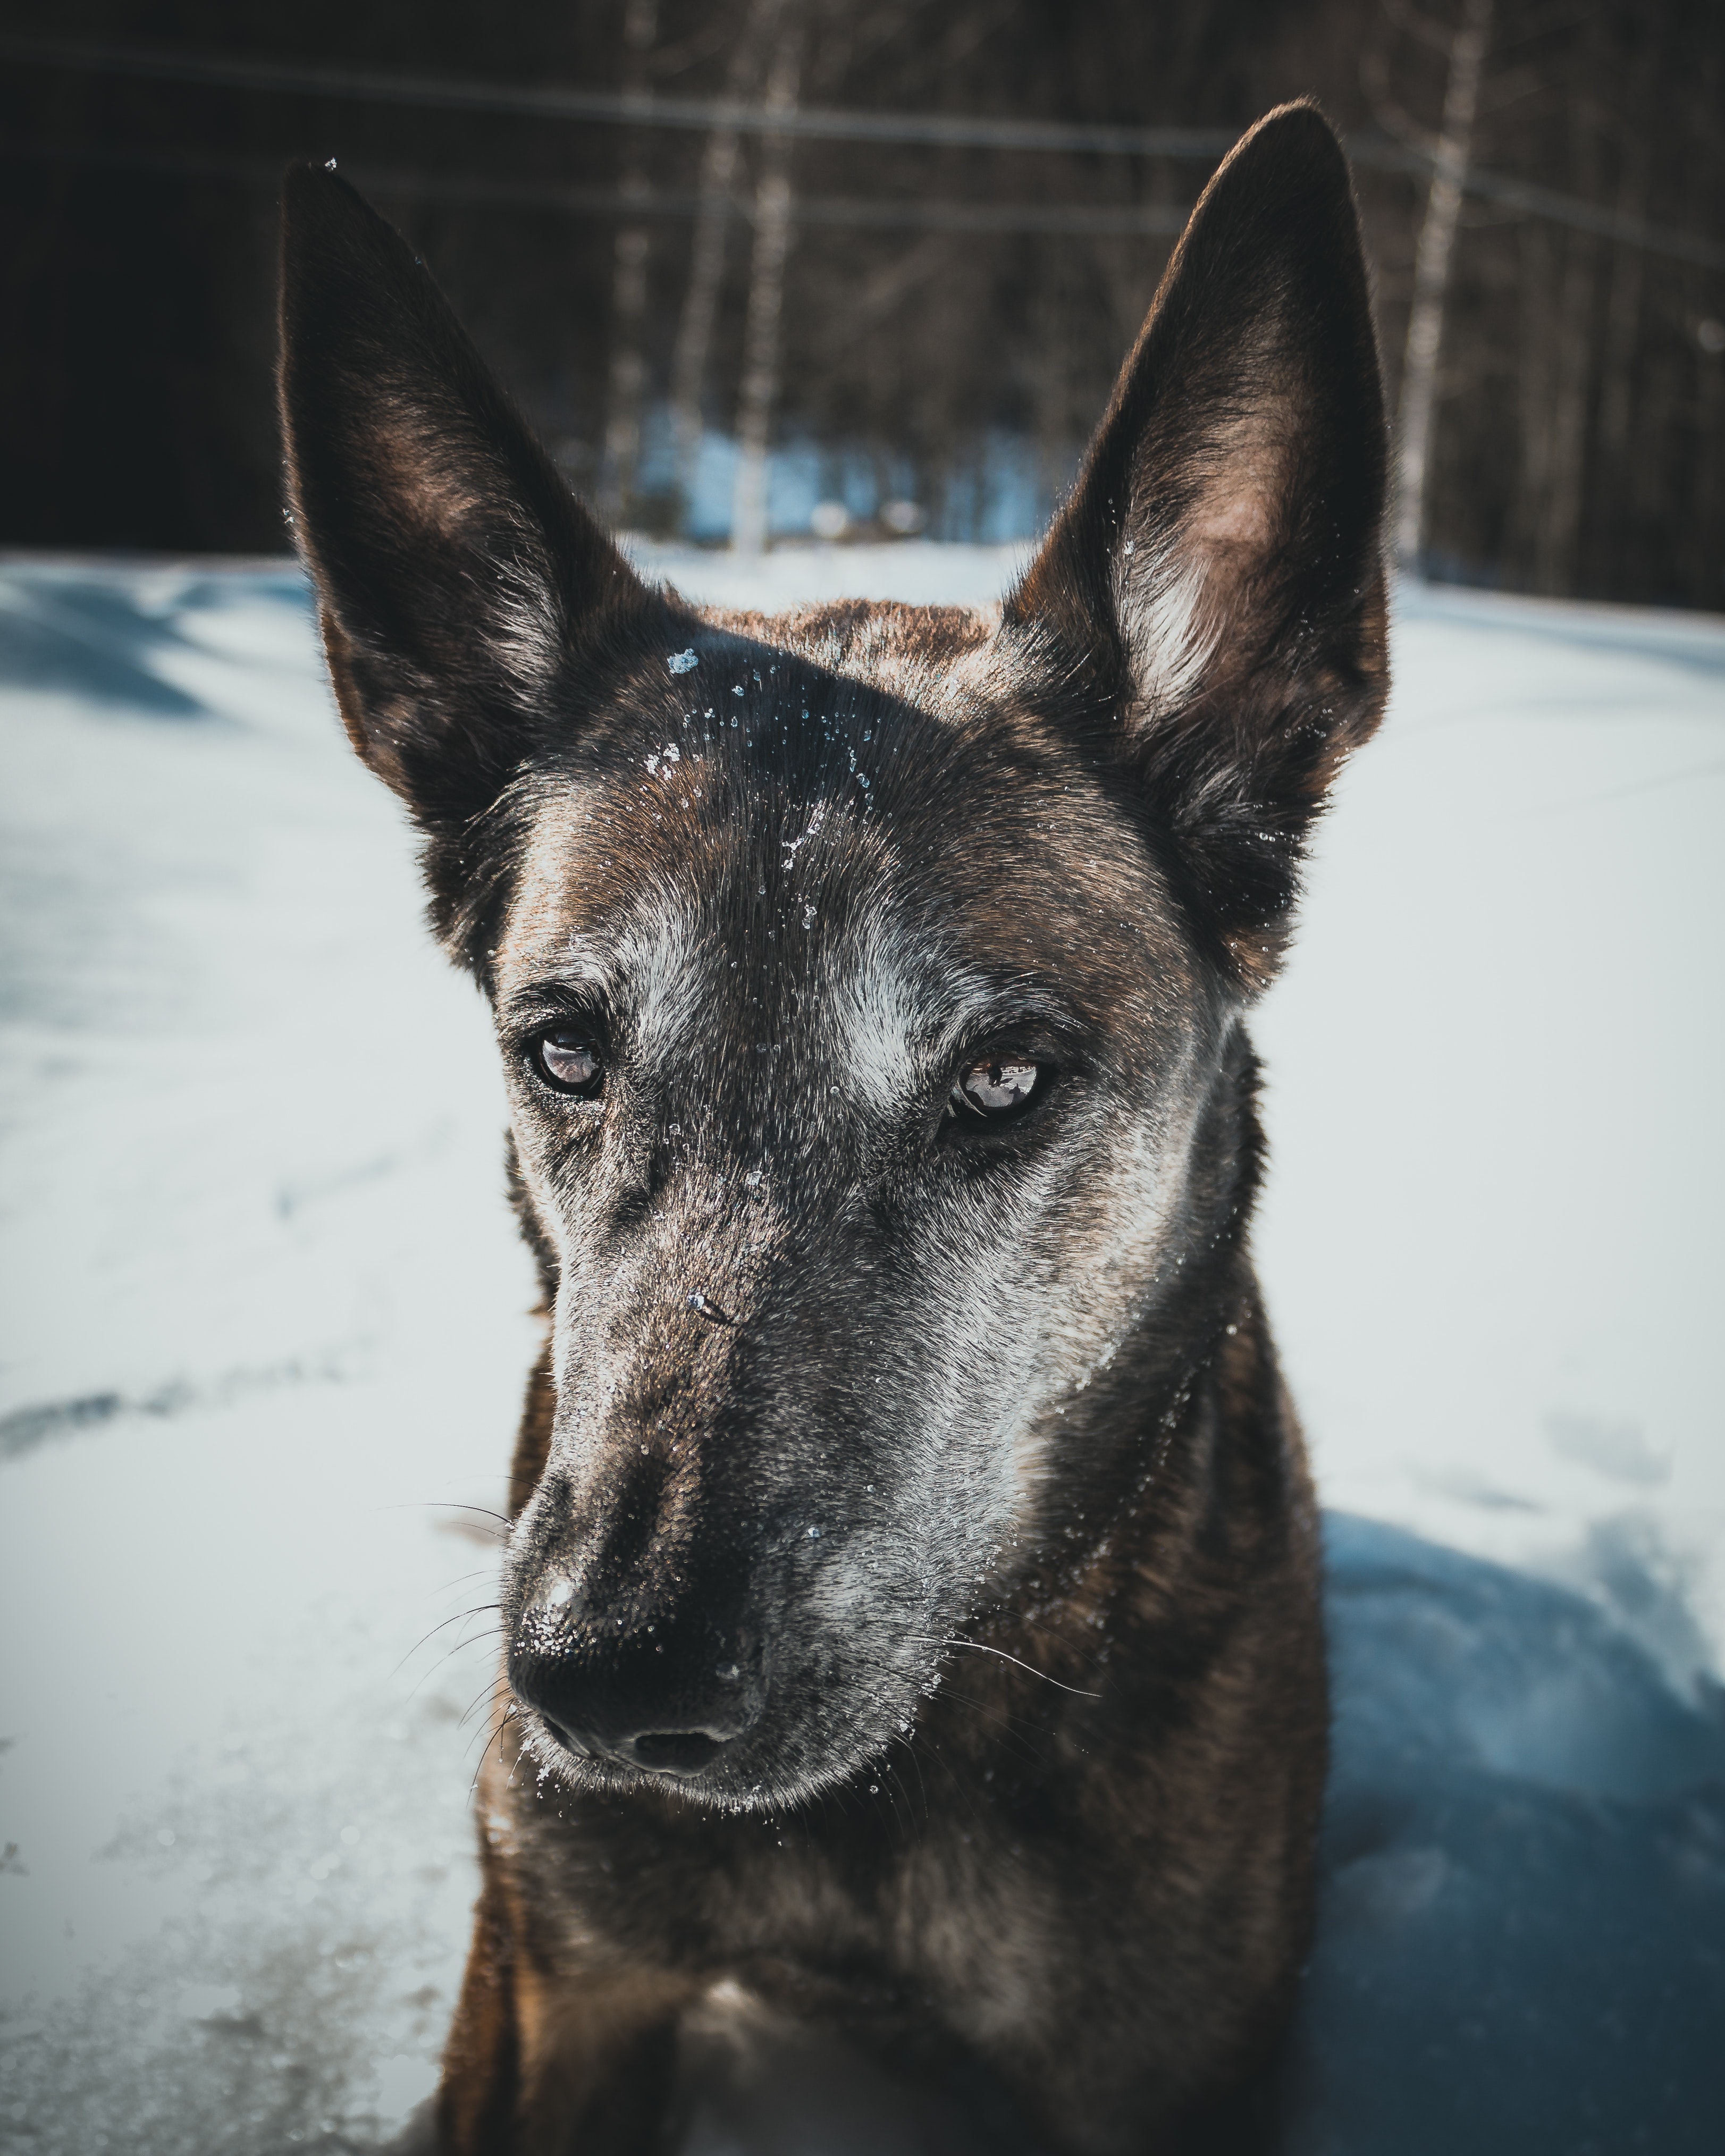
mammal, dog, vertebrate, dog breed, canidae, carnivore, snout, ear, rare breed dog, whiskers, wildlife, formosan mountain dog